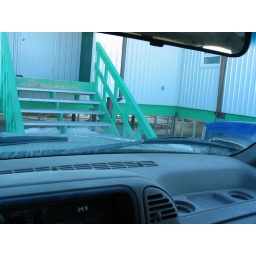
they fence off the space below the building so the bears can't crawl under it